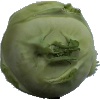
Label: Kohlrabi 1